Jian Ghomeshi

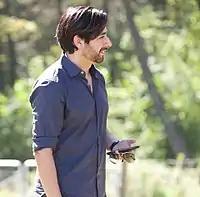
Ghomeshi at the Harvest Celebration in September 2017.

In 2002, Ghomeshi became host of CBC Newsworld's "Play", a show about the arts in Canada and abroad. "Play" ran for three seasons and won a Gemini Award. He also wrote columns for "The Toronto Star" and "The Globe and Mail". Ghomeshi hosted the radio series "50 Tracks" and "" on CBC Radio One and CBC Radio 2 (now CBC Music). From late 2005 until early 2006, he hosted a program on Radio One called "The National Playlist".